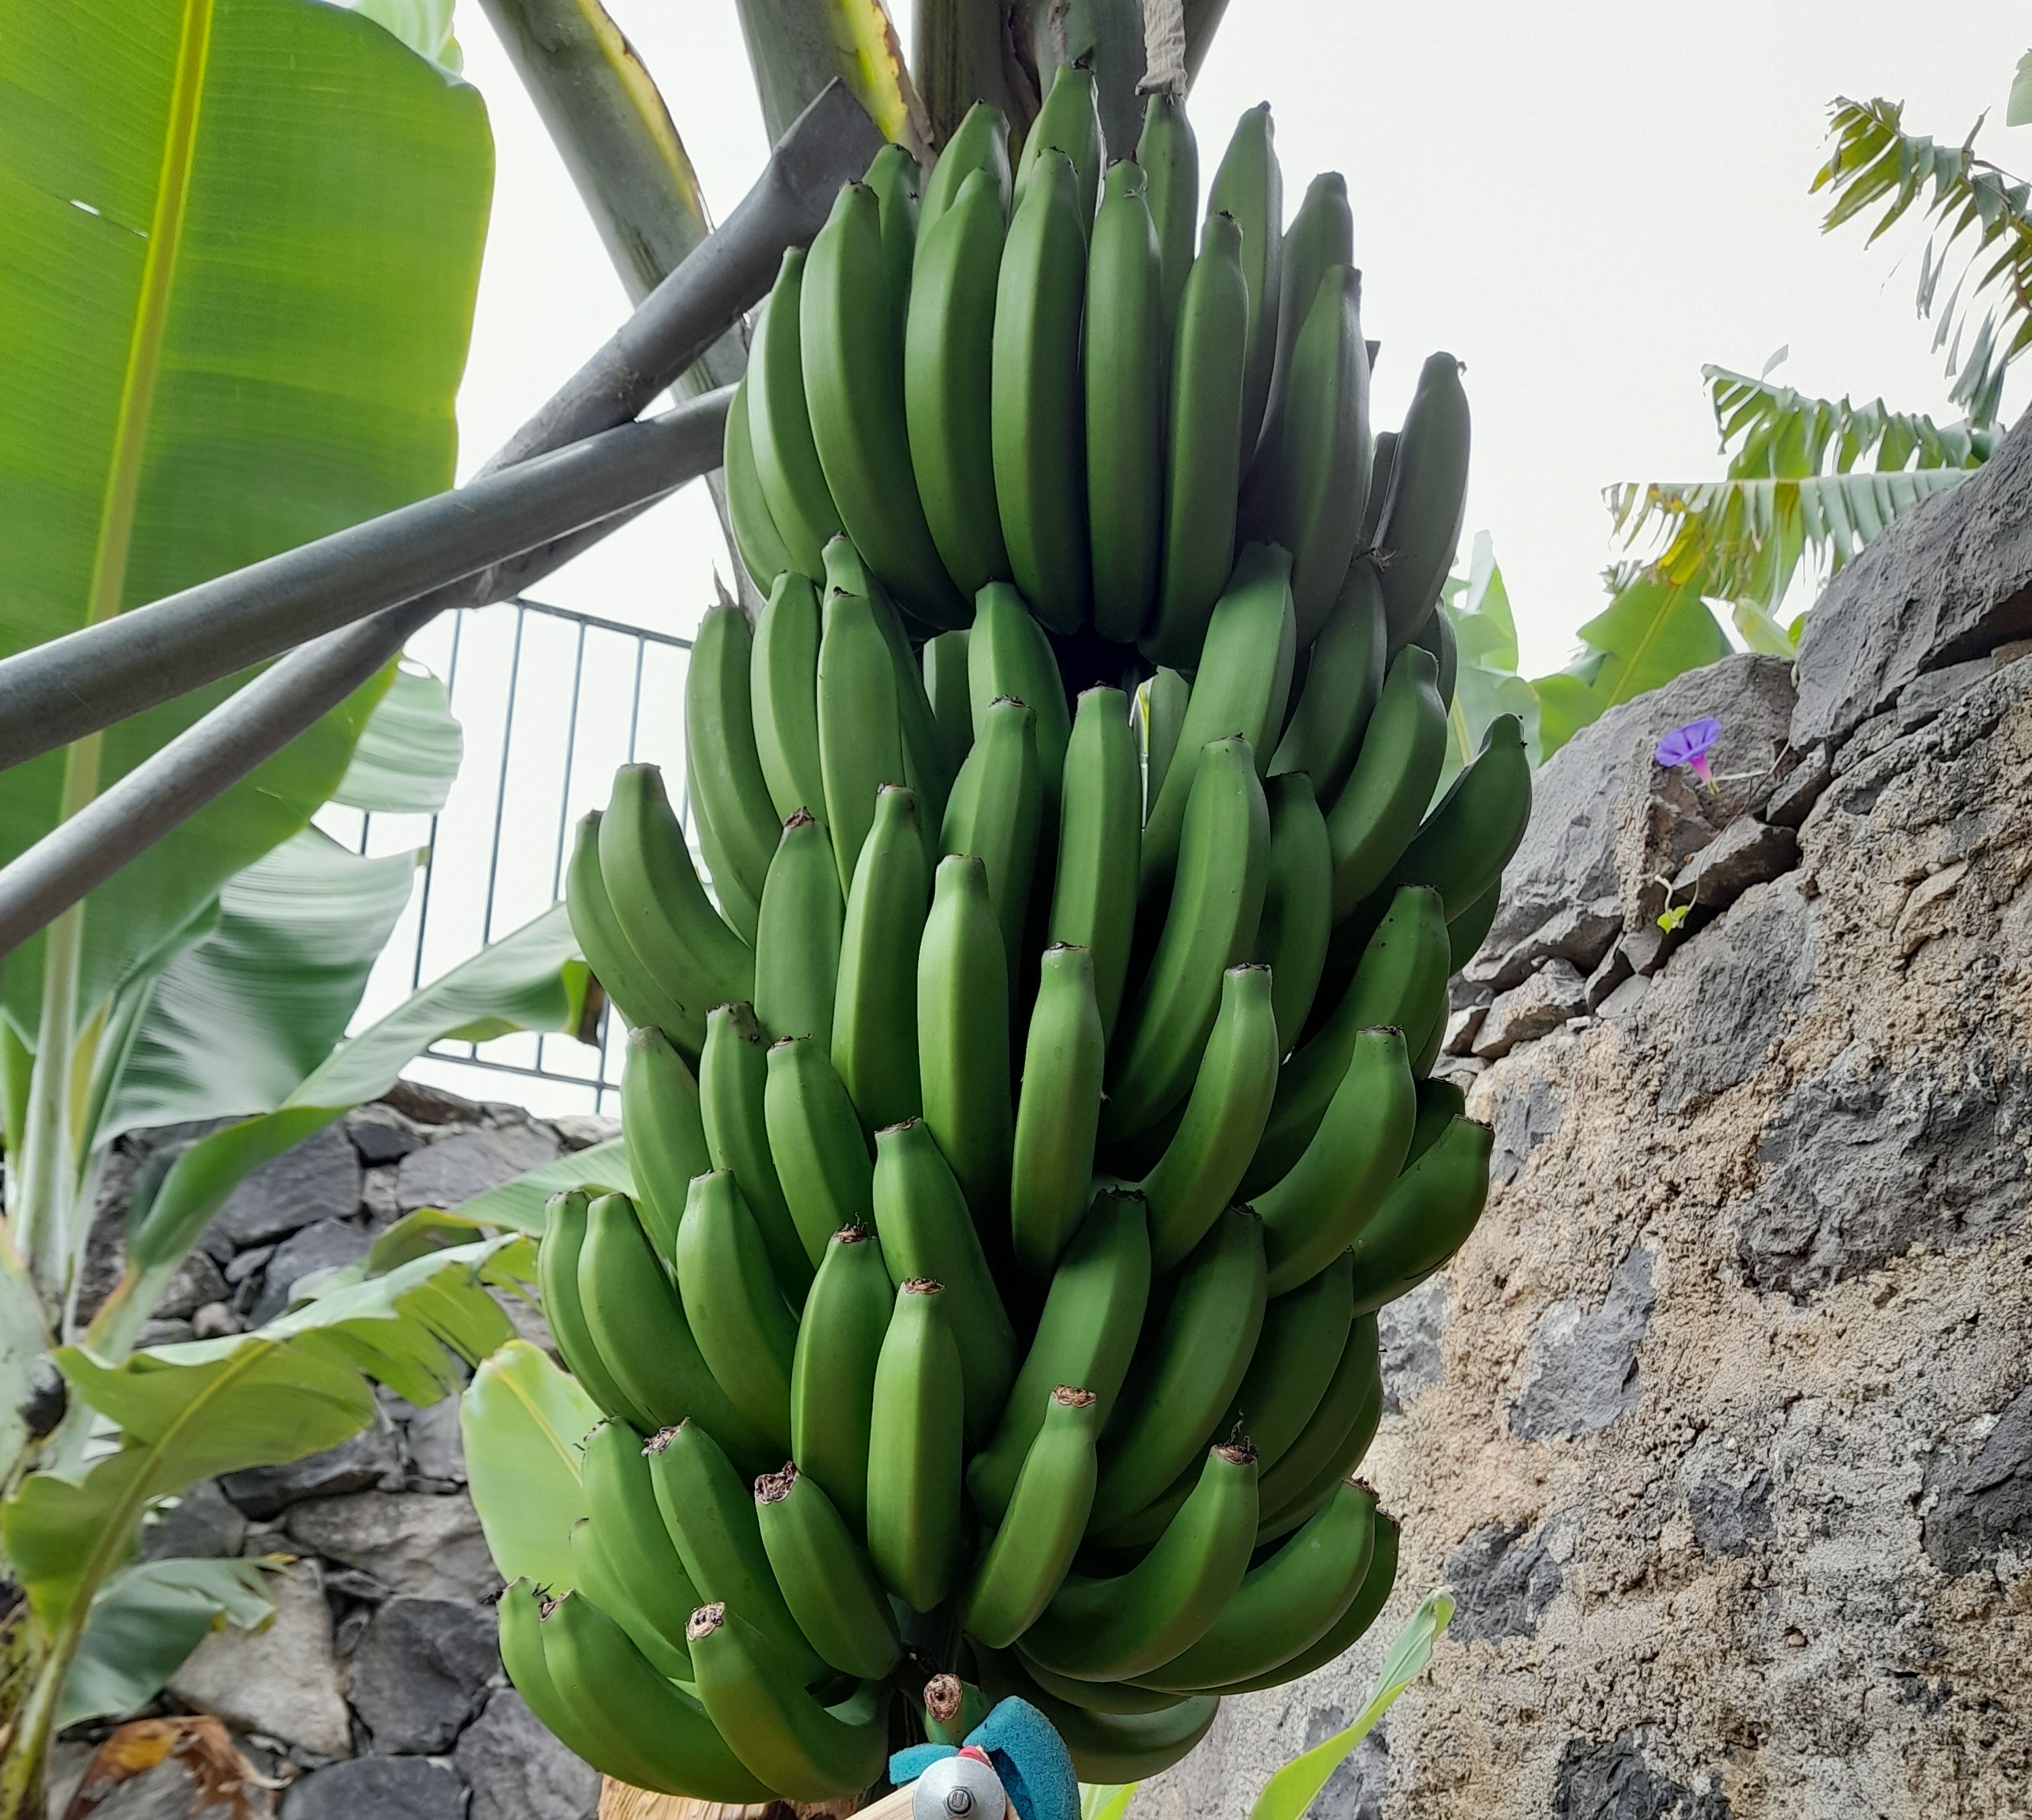
Label: Keep